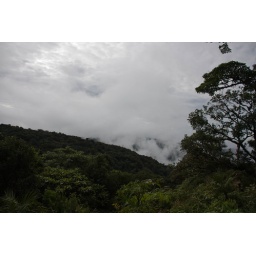
Monte Verde - clouds roll in over the mountains